Matt Acton

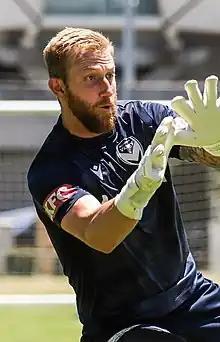
Acton in 2022

Matthew Michael Acton (born 3 June 1992) is an Australian soccer player who currently plays for Lions FC. Besides Australia, he has played in Myanmar and the Philippines.